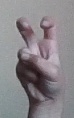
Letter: toot